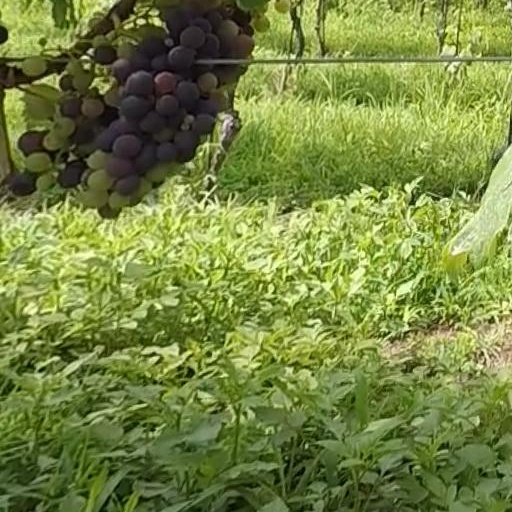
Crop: grape